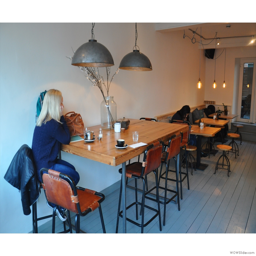
... beyond which is a row of low tables .